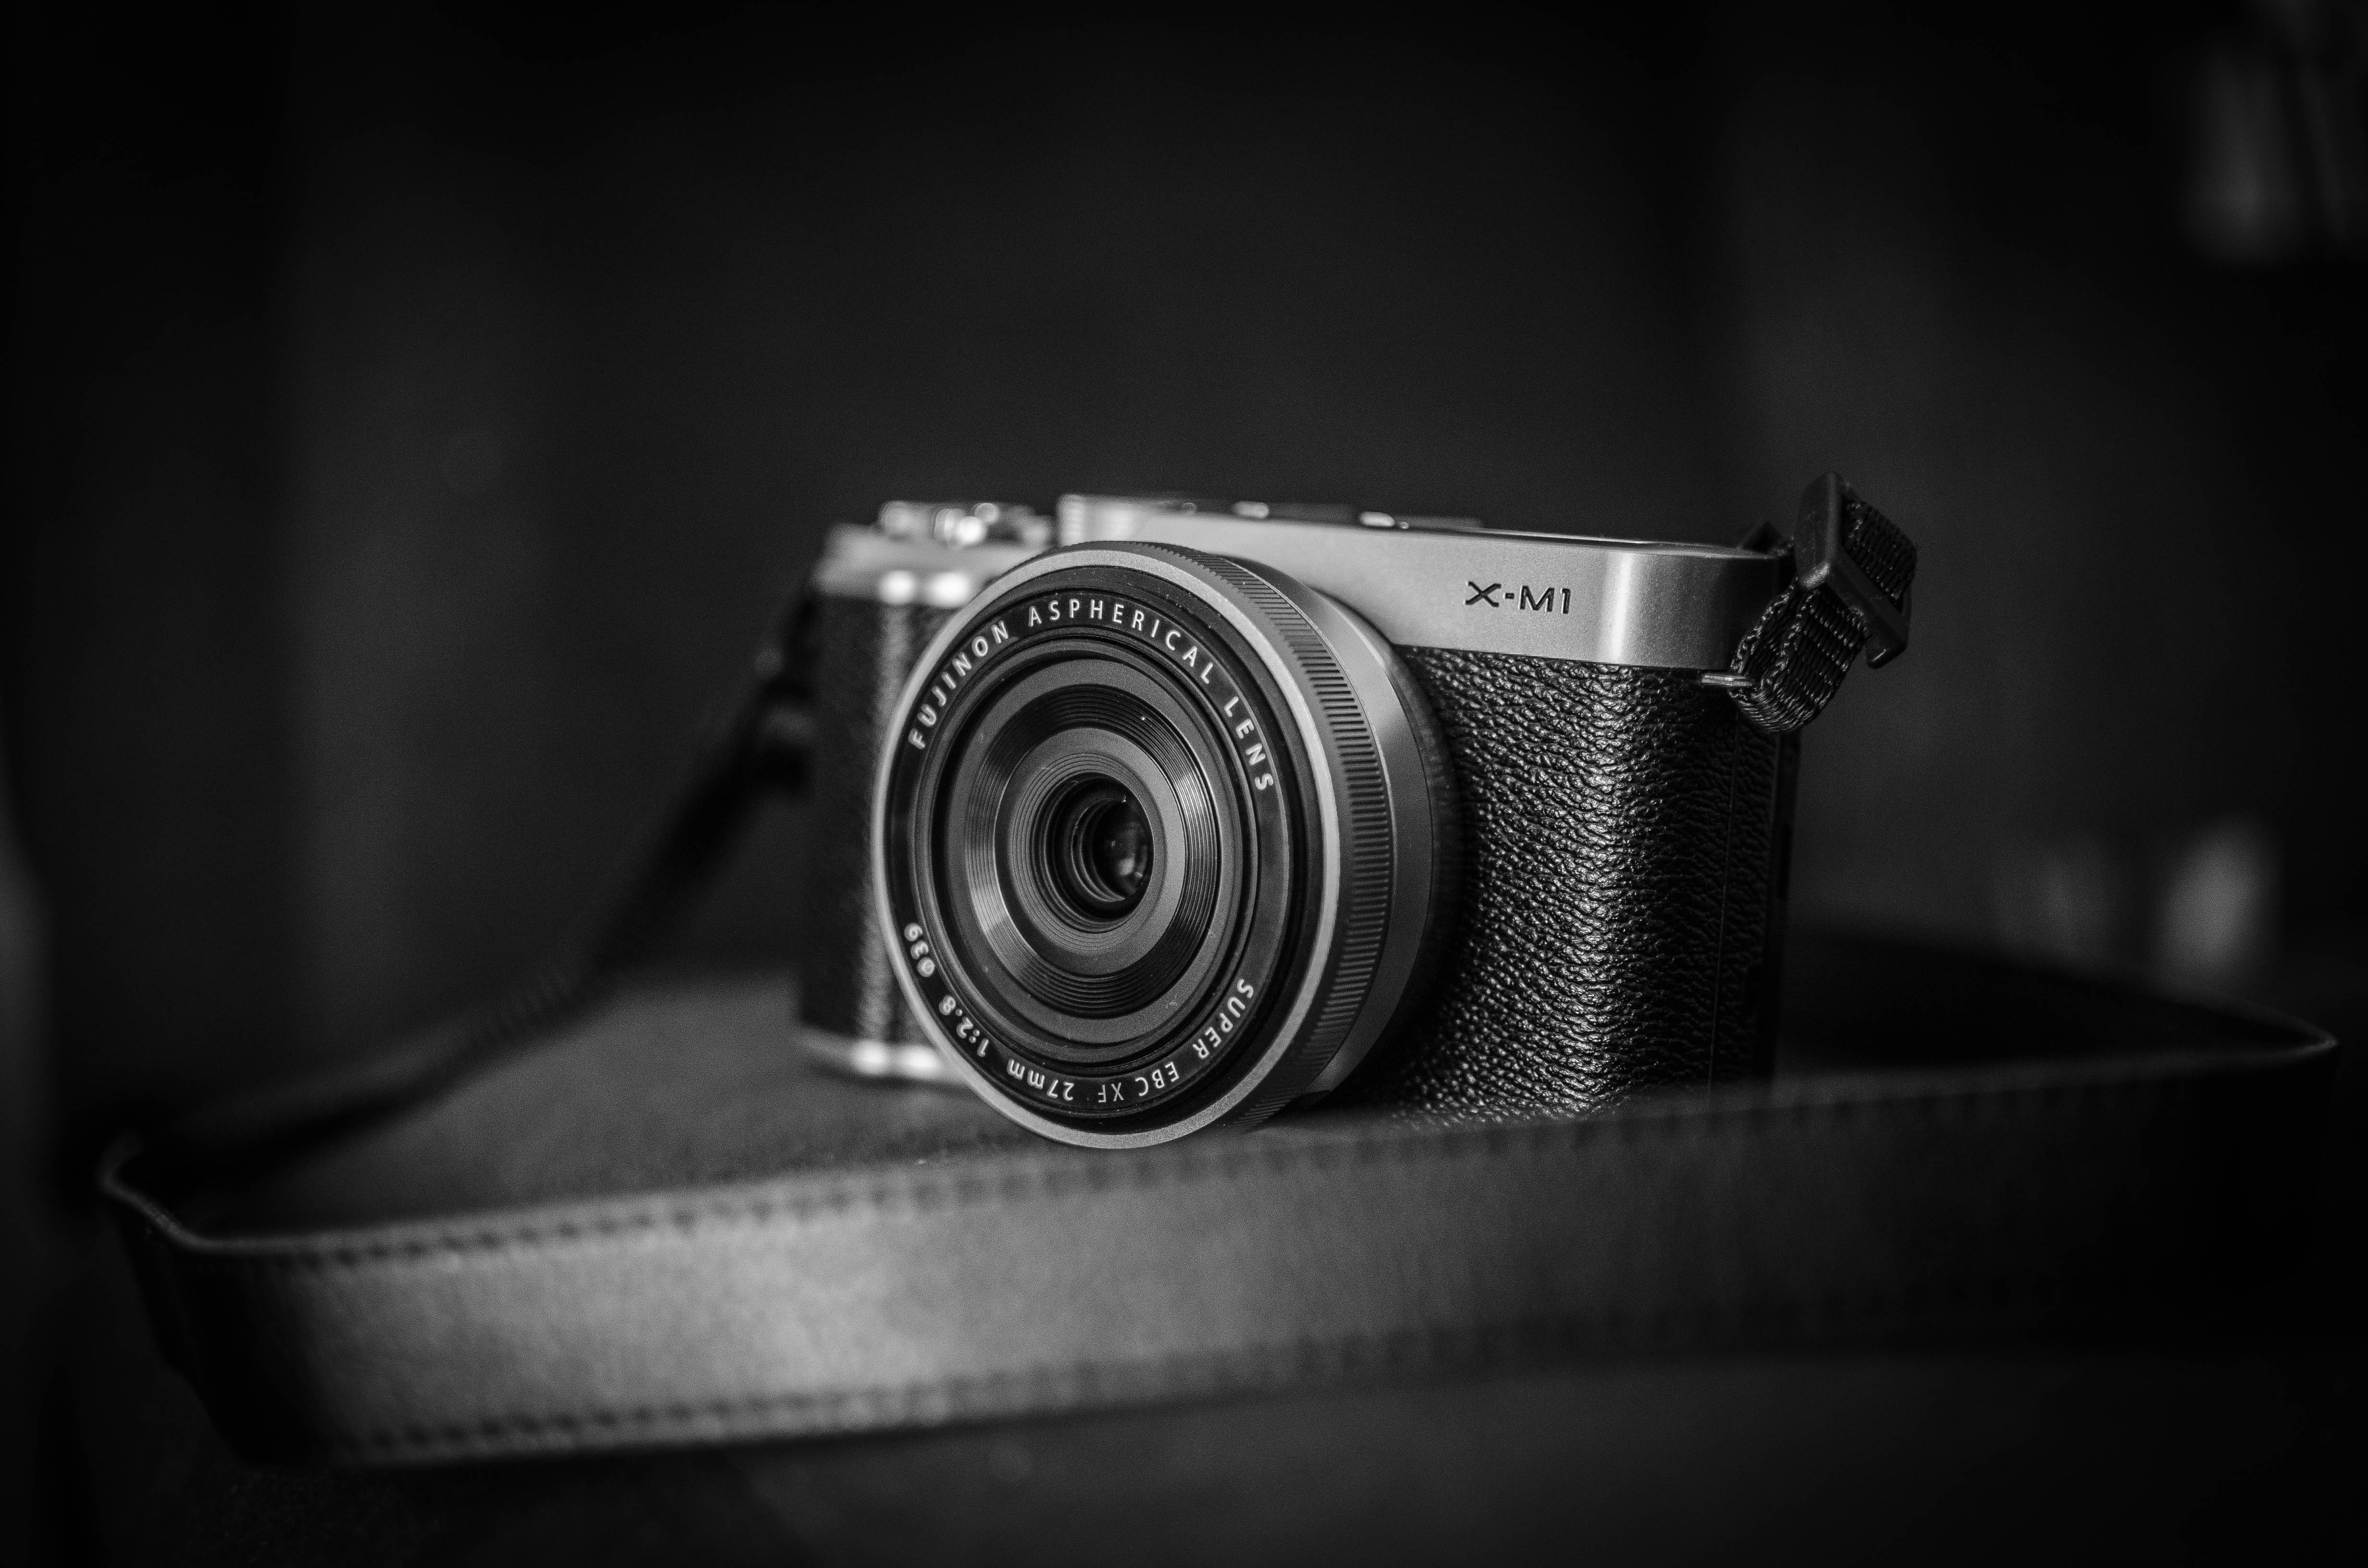
black and white, camera, photography, photographer, lens, black, monochrome, reflex camera, digital camera, camera lens, monochrome photography, digital slr, single lens reflex camera, cameras optics, mirrorless interchangeable lens camera